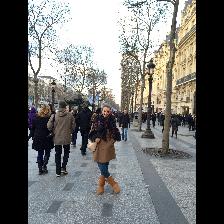
Label: Human